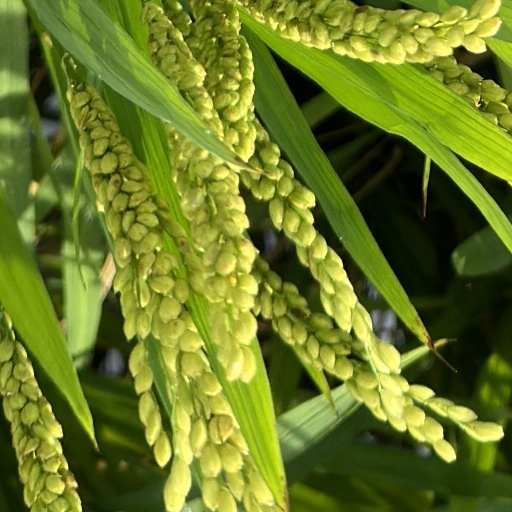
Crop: rice